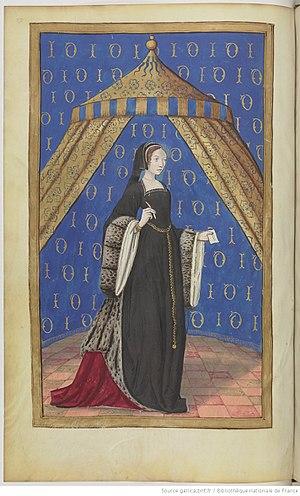
Briséis écrivant.
Dans la mythologie grecque, Briséis est reine de la ville de Lyrnessos, enlevée pendant la guerre de Troie par Achille qui a tué ses trois frères et son mari, le roi Mynès.